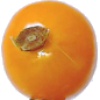
Label: physalis